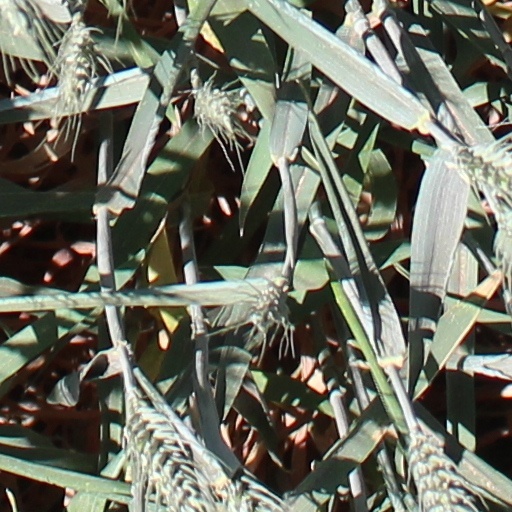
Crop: wheat